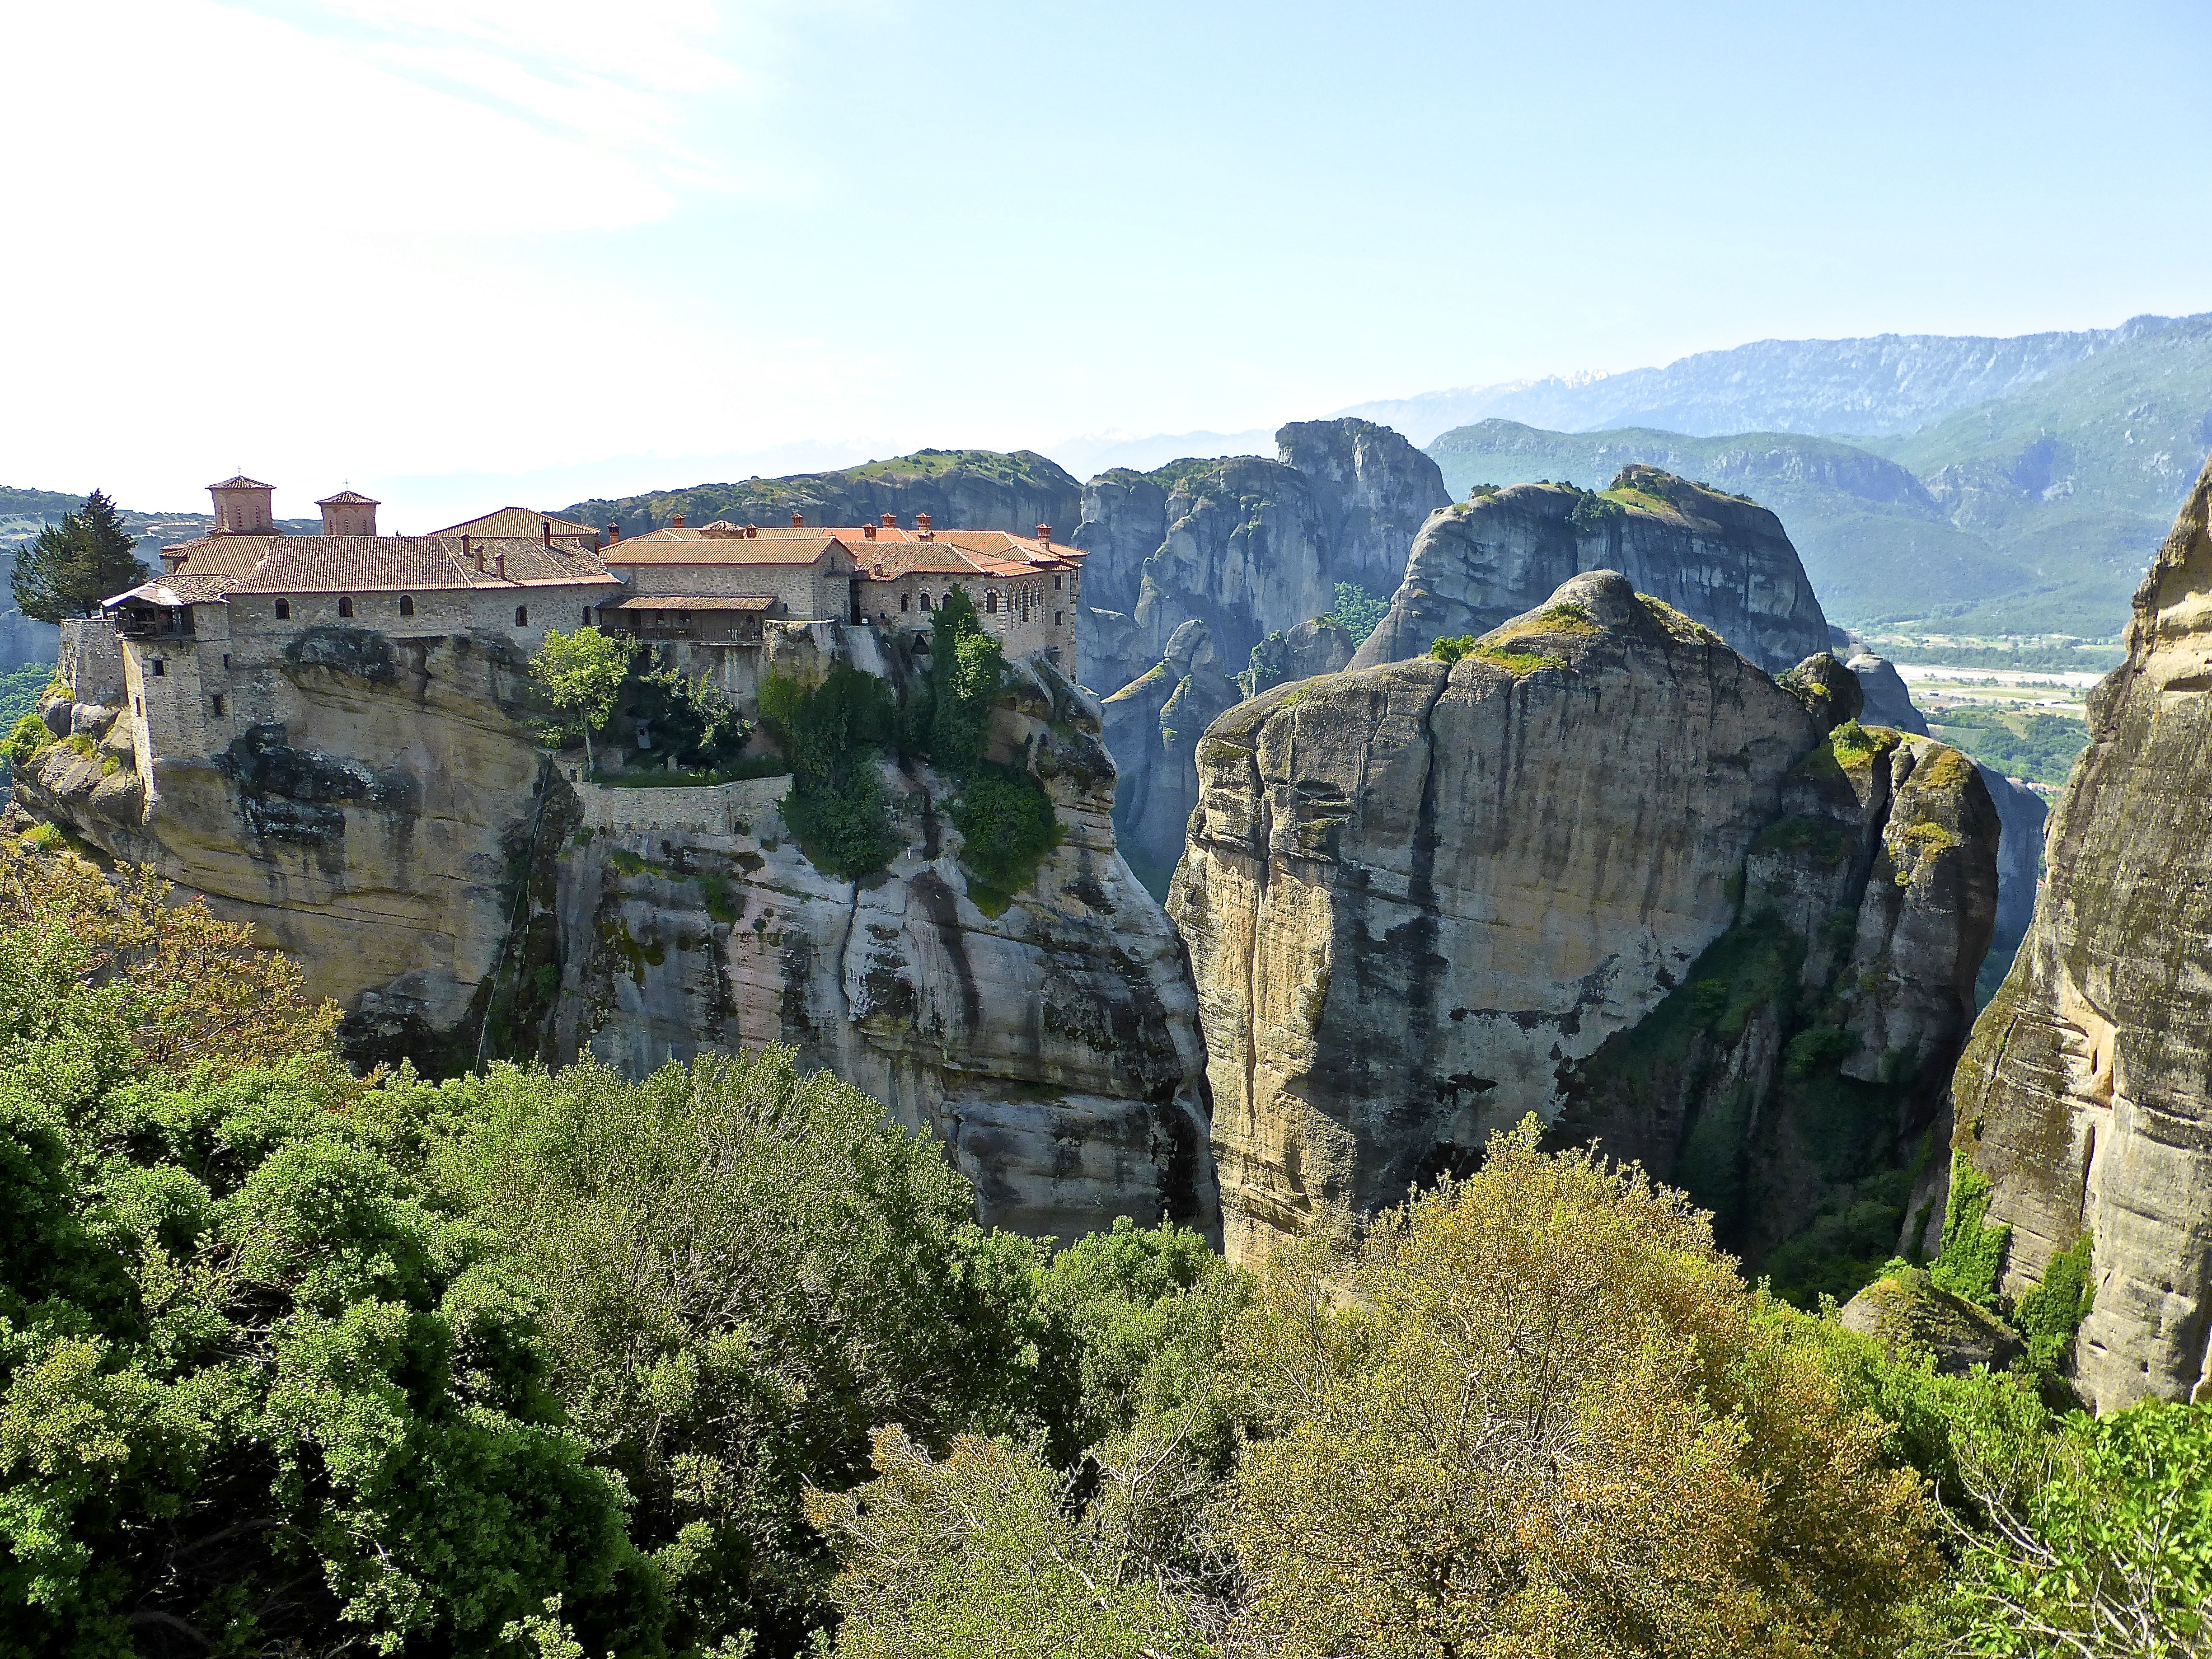
rock, mountain, mountain range, formation, cliff, landmark, rocky, tourism, terrain, geology, buildings, badlands, monastery, hilltop, meteora, historic site